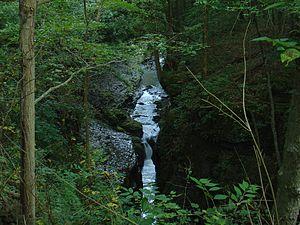
La Little Miami est une rivière des États-Unis longue de 179 kilomètres, affluent de la rivière Ohio.